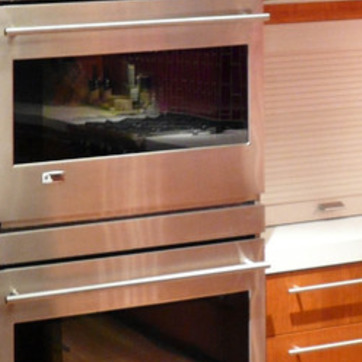
Material: metal